Mutant (1984 film)

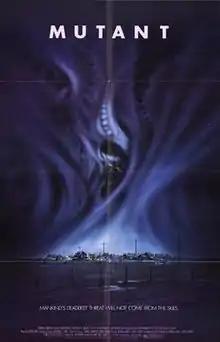
Original poster designed by Design Projects, Inc.

Mutant is a 1984 American horror film. It was initially released to theaters as Night Shadows, but it premiered on video with the Mutant title, which it has retained for all subsequent releases.